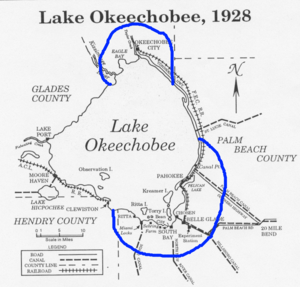
L’ouragan Okeechobee, parfois appelé ouragan San Felipe Segundo, est un ouragan capverdien actif du 6 septembre au 20 septembre 1928. Il fut le second à être officiellement mis dans la catégorie 5, a posteriori, sur l'échelle de Saffir-Simpson dans l'océan Atlantique. Il fut particulièrement meurtrier en Guadeloupe et Porto Rico mais également en Floride où il causa des inondations au lac Okeechobee.